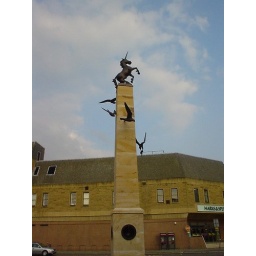
The birds flying around the Merketcross (Market Cross) are actually bronze and part of the structure.